Battle of Sheikh Sa'ad

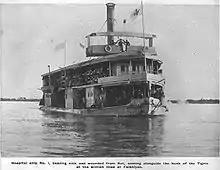
Hospital Ship No. 1, one of the few available, on the Tigris River in 1916 carrying British and Indian wounded back to the British clearing hospital at Falahiyah during the relief force's attempt to rescue the Kut garrison.

The Tigris Corps had taken the position, but the cost of breaking through the Ottoman defenses had heavy casualties. Aylmer's command suffered 1,962 dead and 2,300 wounded out of 13,300 men. The medical preparations for the relief force had been almost an afterthought. Most of the medical units attached to the Meerut Division were still working their way upriver or awaiting transport in Basra.